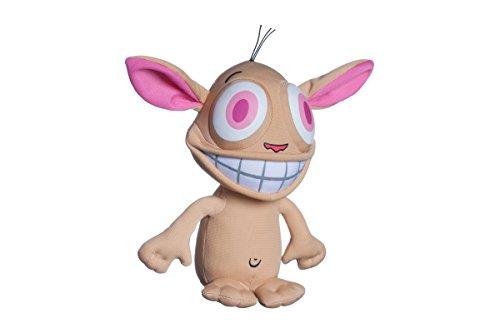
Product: Comic Images Super Deformed Plush Classic '90S Nick Toons Ren Plush Figure
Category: Toys & Games | Stuffed Animals & Plush Toys | Plush Figures
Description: With their big heads and little feet, Super Deformed plush are Super cute.
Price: $9.99
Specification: ProductDimensions:3x7x4inches|ItemWeight:3.2ounces|ShippingWeight:5.6ounces(Viewshippingratesandpolicies)|DomesticShipping:ItemcanbeshippedwithinU.S.|InternationalShipping:ThisitemcanbeshippedtoselectcountriesoutsideoftheU.S.LearnMore|ASIN:B07143CBVW|Itemmodelnumber:52058|Manufacturerrecommendedage:3yearsandup